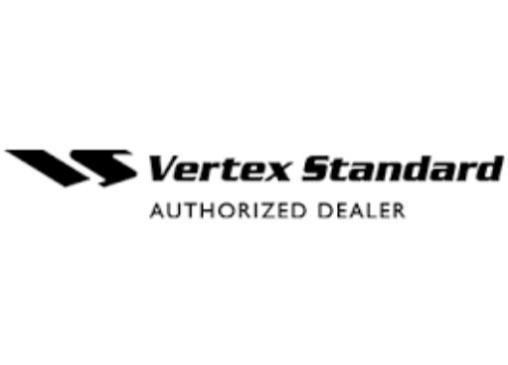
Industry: Electronic